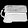
Label: Bag